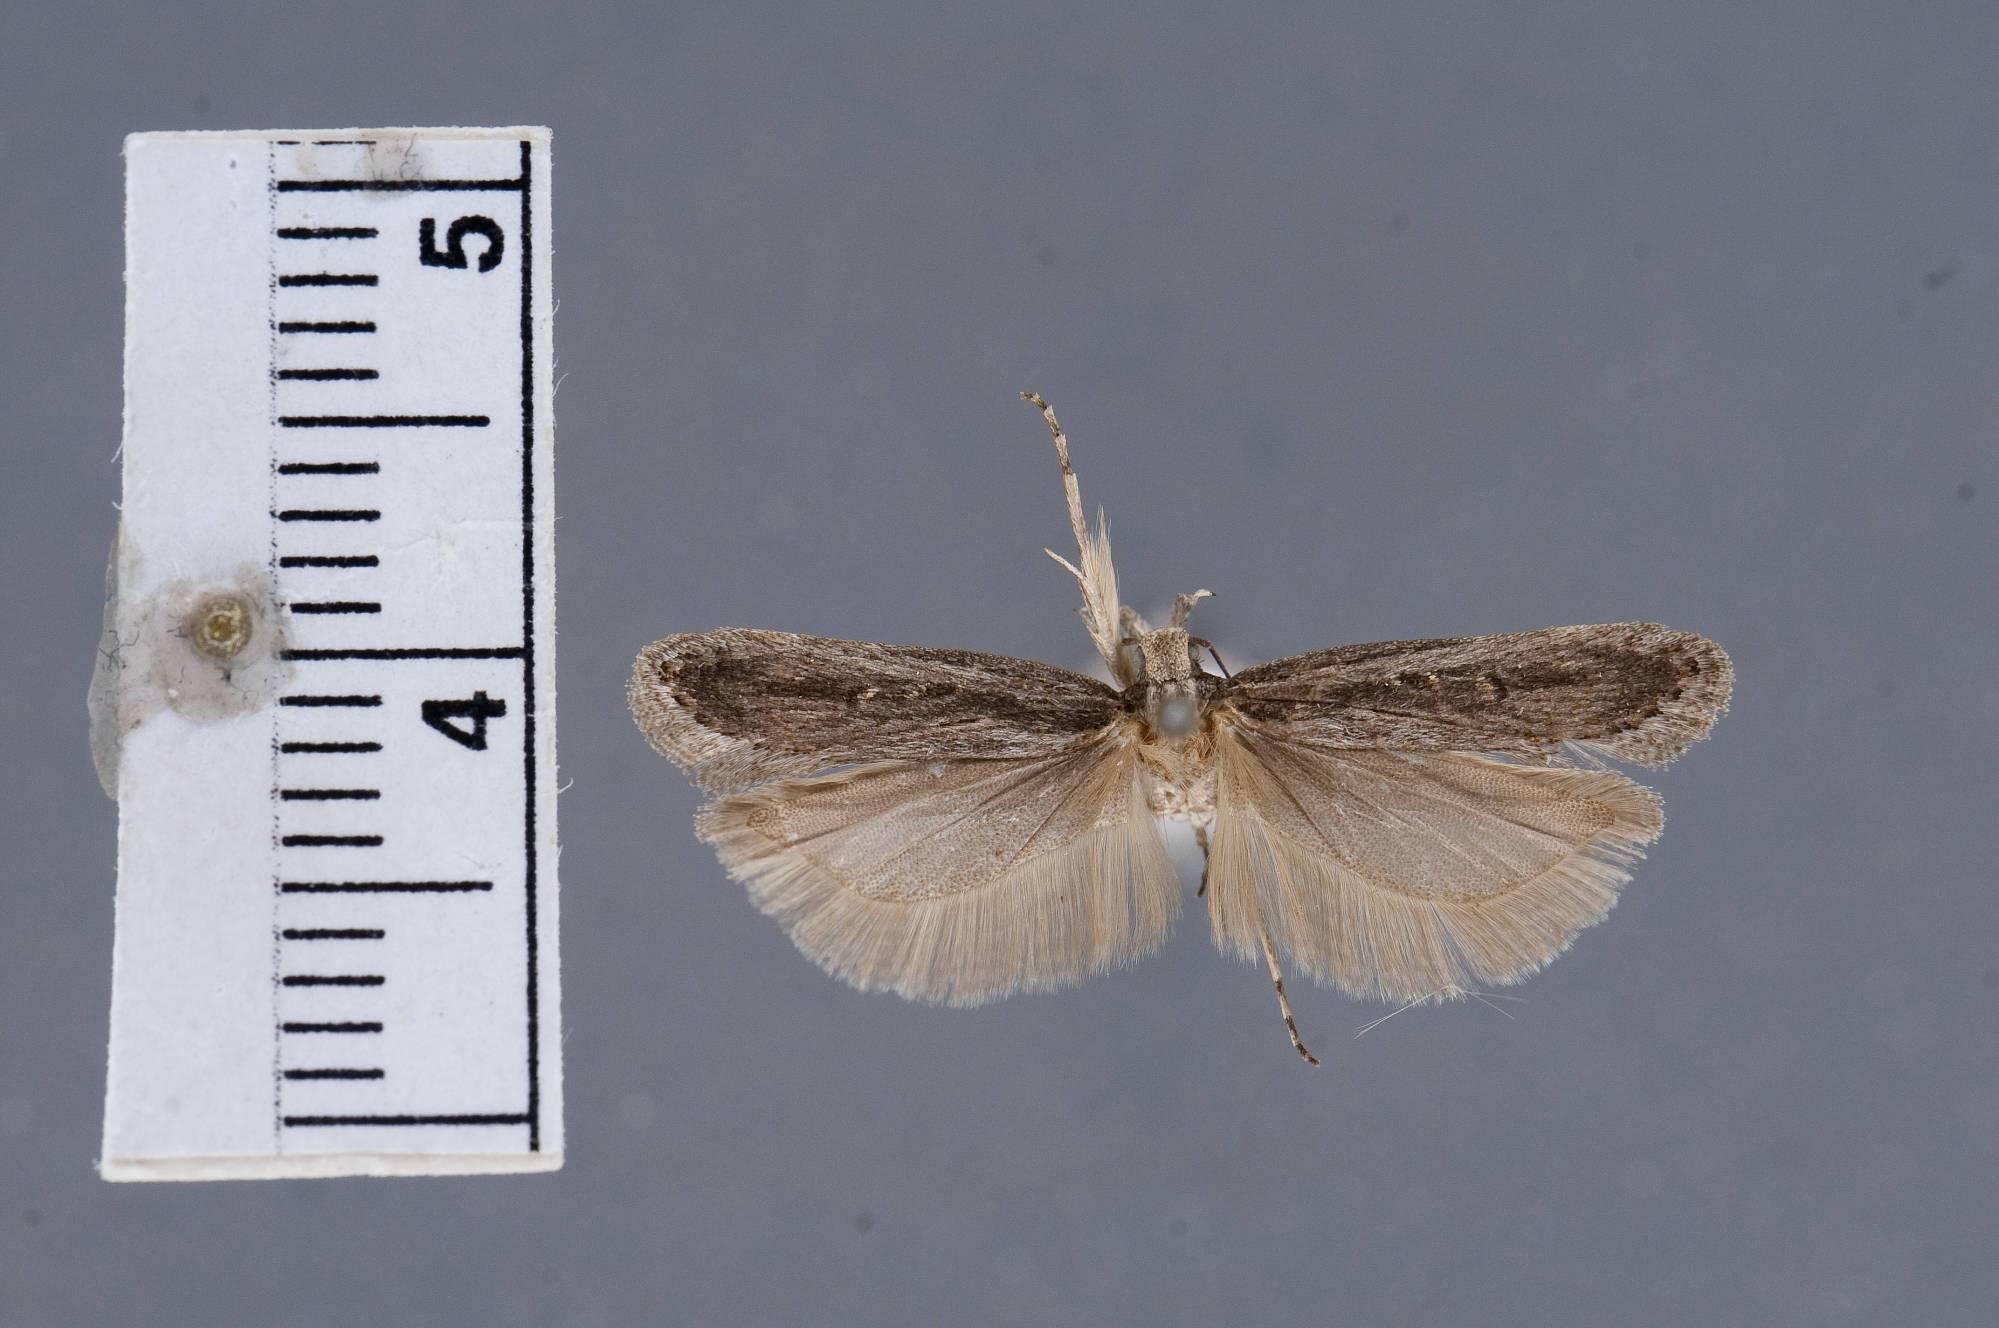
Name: Gelechia notandella
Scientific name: Gelechia notandella Busck, 1916
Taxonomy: Animalia, Arthropoda, Insecta, Lepidoptera, Glossata, Gelechiidae, Gelechiinae
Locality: San Diego, California, United States
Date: [Not Stated]